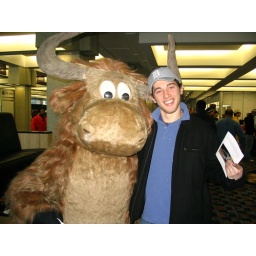
so after the auto show there was a bull in the hall...so i took a picture with him